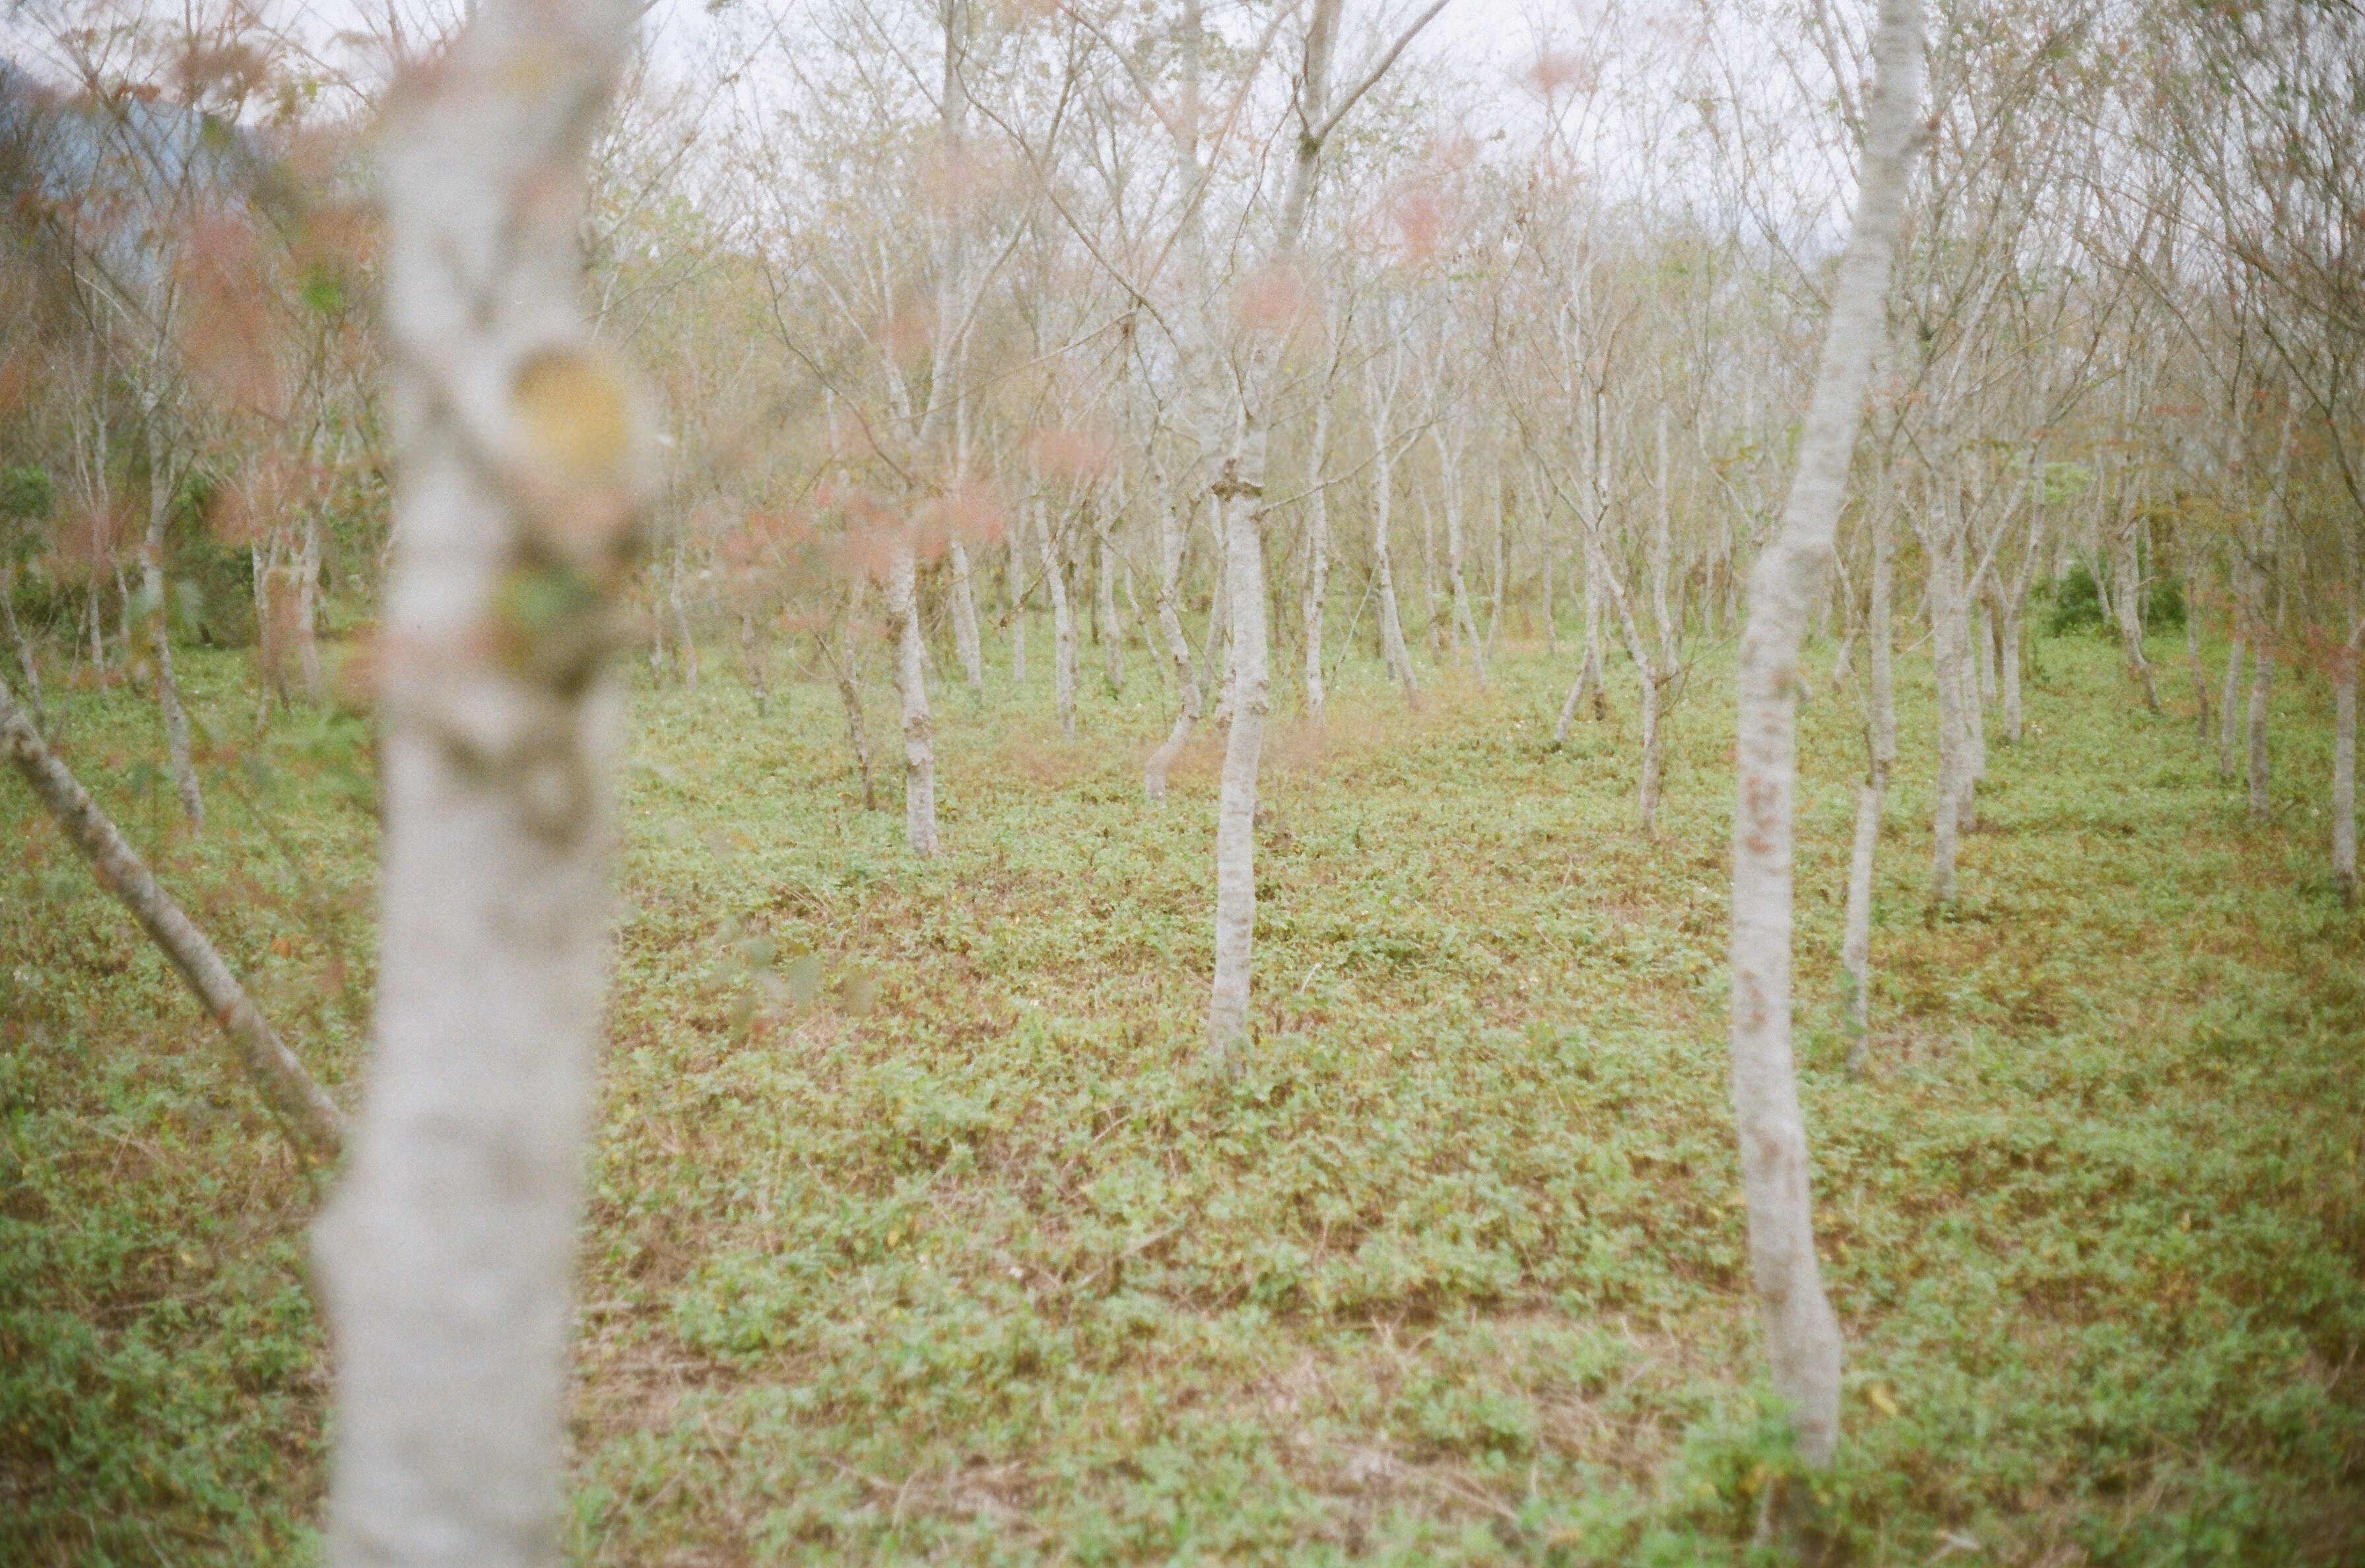
tree, forest, grass, branch, plant, meadow, sunlight, leaf, flower, birch, pasture, autumn, woodland, habitat, rural area, flowering plant, natural environment, grass family, woody plant